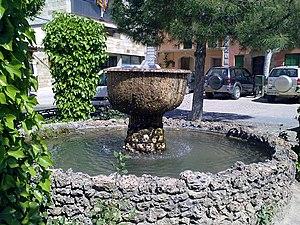
Loarre le 24 mai 2010. Espagne.
Loarre est une commune d’Espagne, dans la province de Huesca, communauté autonome d'Aragon comarque de Hoya de Huesca.